Austen Henry Layard

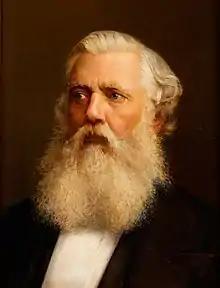
Portrait of Layard 1890

Sir Austen Henry Layard (5 March 18175 July 1894) was an English Assyriologist, traveller, cuneiformist, art historian, draughtsman, collector, politician and diplomat. He was born to a mostly English family in Paris and largely raised in Italy. He is best known as the excavator of Nimrud and of Nineveh, where he uncovered a large proportion of the Assyrian palace reliefs known, and in 1851 the library of Ashurbanipal. Most of his finds are now in the British Museum. He made a large amount of money from his best-selling accounts of his excavations.